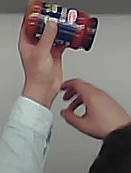
Product: barilla_pomodoro